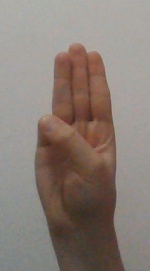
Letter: thaa